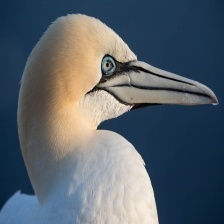
Species: NORTHERN GANNET
Scientific name: MORUS BASSANUS